Rey de Reyes (1999)

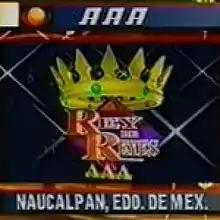
Official logo of the Rey de Reyes broadcast

The Rey de Reyes 1999 (Spanish for "King of Kings") was the third annual Rey de Reyes professional wrestling tournament and show, produced by the Mexican wrestling promotion AAA. The event took place on March 7, 1999 in the Toreo de Cuatro Caminos arena in Naucalpan, Mexico State, Mexico. The Rey de Reyes tournament consisted of a semi-final round of four four-man elimination matches and a final match with the winners of each of the semi-finals facing off in an elimination match until one man remained. The final of the 1999 Rey de Reyes tournament pitted Cibernético, Octagón, Latin Lover and Electroshock against each other. Besides the five tournament matches the show featured an additional four matches including a match for the Mexican National Atómicos Championship between "Los Vatos Locos" and "Los Vipers" and a "Lucha de Apuesta" match between three men who all risked their hair, Perro Aguayo, Sangre Chicana and El Cobarde.